Cherry Hill Public Library

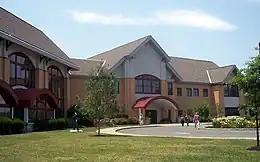
Cherry Hill Public Library

The Cherry Hill Public Library is a public library located at 1100 Kings Highway North in Cherry Hill, New Jersey. The library is overseen by the Library Board of Trustees and run by The Library Director. Originally called "The Cherry Hill Free Public Library", the word "Free" was dropped from the title in 2003. The current library building was completed in December 2004 to replace a 1966 structure just northeast of the same location. In old aerial images of the area, the double-diamonds with the brown roof structure and grassy lot are the old Library before demolition. The pad to the southwest of the old library was the site of Richman's Ice Cream before its demolition; and this site has become the site of the new library building.